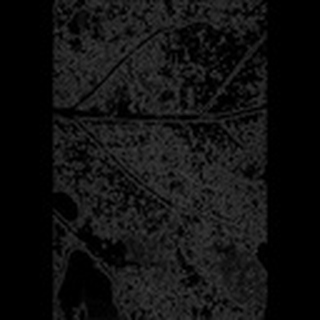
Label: cotton_aphids